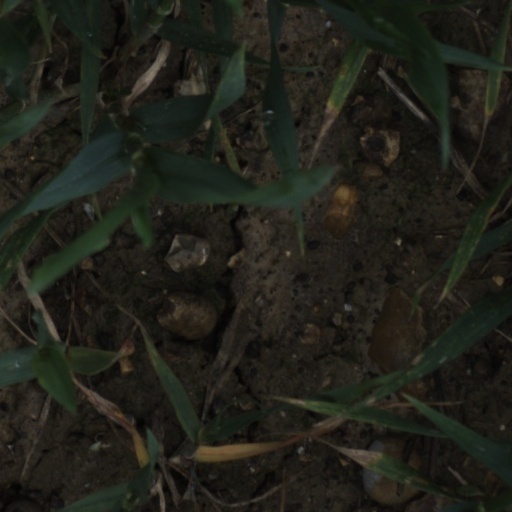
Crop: wheat